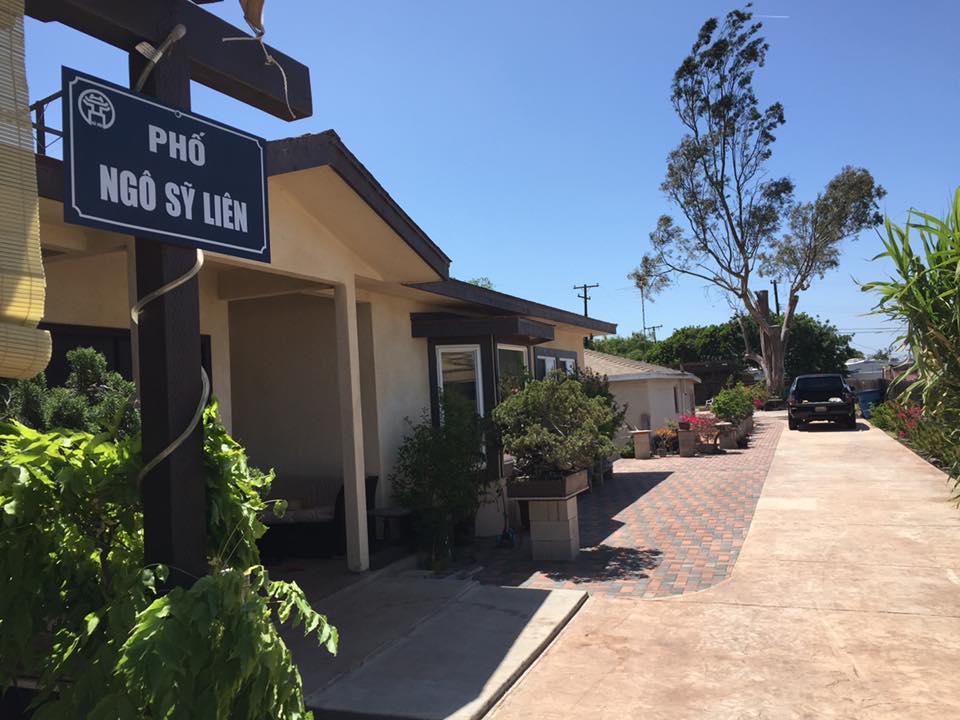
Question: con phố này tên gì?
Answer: con phố này tên ngô sỹ liên